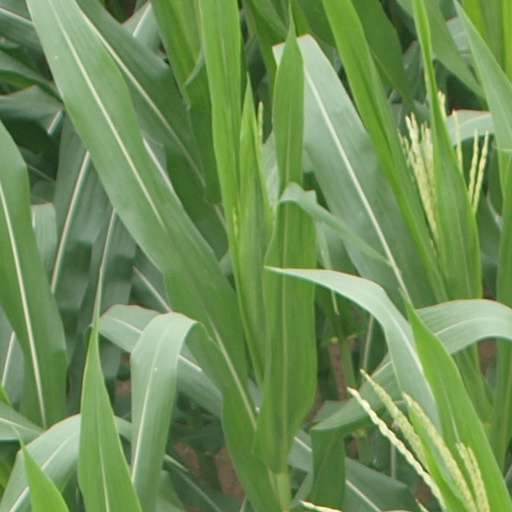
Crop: maize; corn